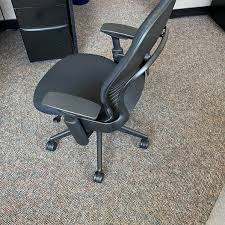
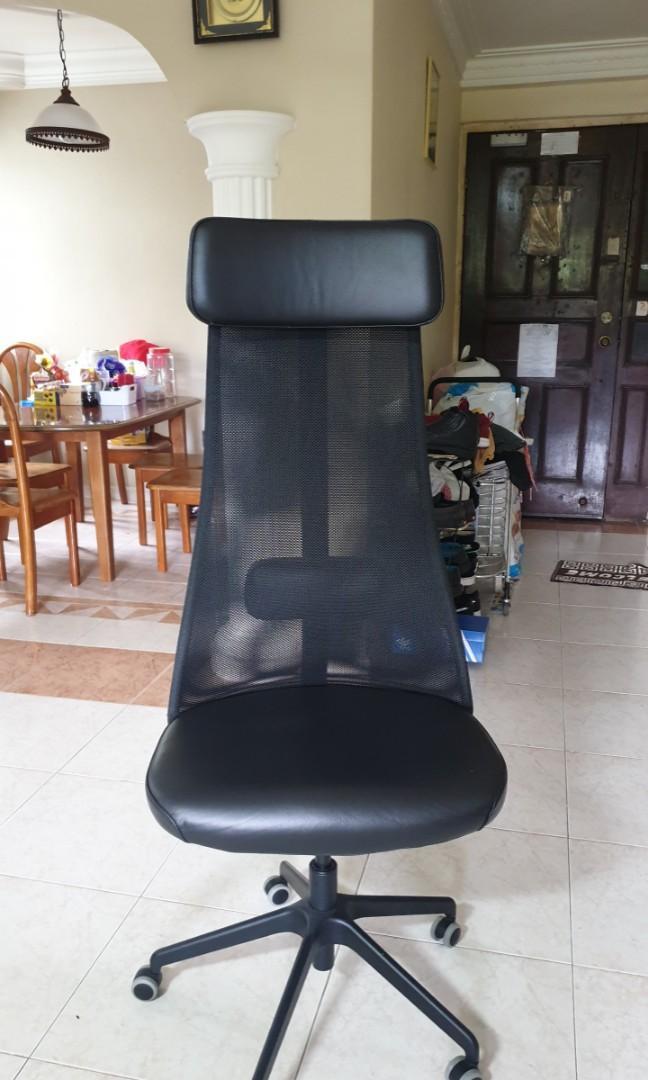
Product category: items_chair
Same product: no